Hilmarton

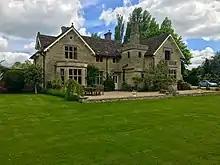
Hilmarton Manor, front view, June 2017

"Manor Farmhouse", south of the church, is a 17th-century timber-frame building, with a large east wing added c. 1860 for the Poynder estate.